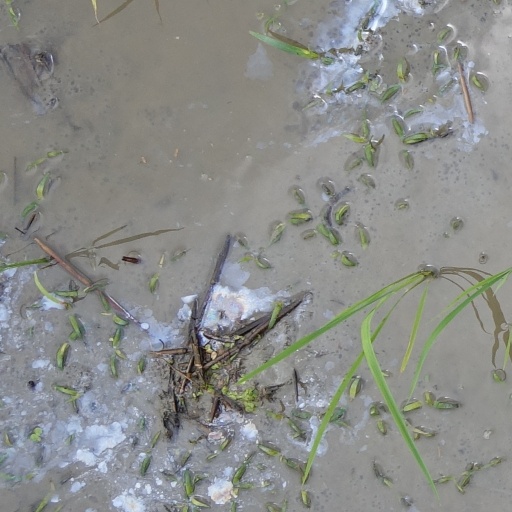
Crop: rice